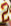
Number: 2